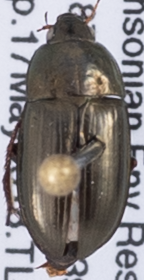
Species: Amara aenea
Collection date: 2018-05-17
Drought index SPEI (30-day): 1.102
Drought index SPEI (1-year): -0.152
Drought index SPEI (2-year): -0.44